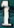
Number: 1